SNK

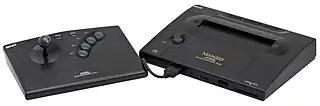
Neo Geo AES

SNK designed and released the Neo Geo (stylized NEOGEO) on April 26, 1990, an arcade cabinet that could store multiple games in one. It used swappable cartridges as opposed to other arcade machines at the time, and this was a factor in its popularity, a key economic consideration for operators with limited floorspace. The system, known as MVS (Multi Video System), was a big success for SNK and it was the platform from which many of SNK's big franchises originated from. The hardware features comparatively colorful 2D graphics. The hardware was in part designed by Alpha Denshi (later ADK).